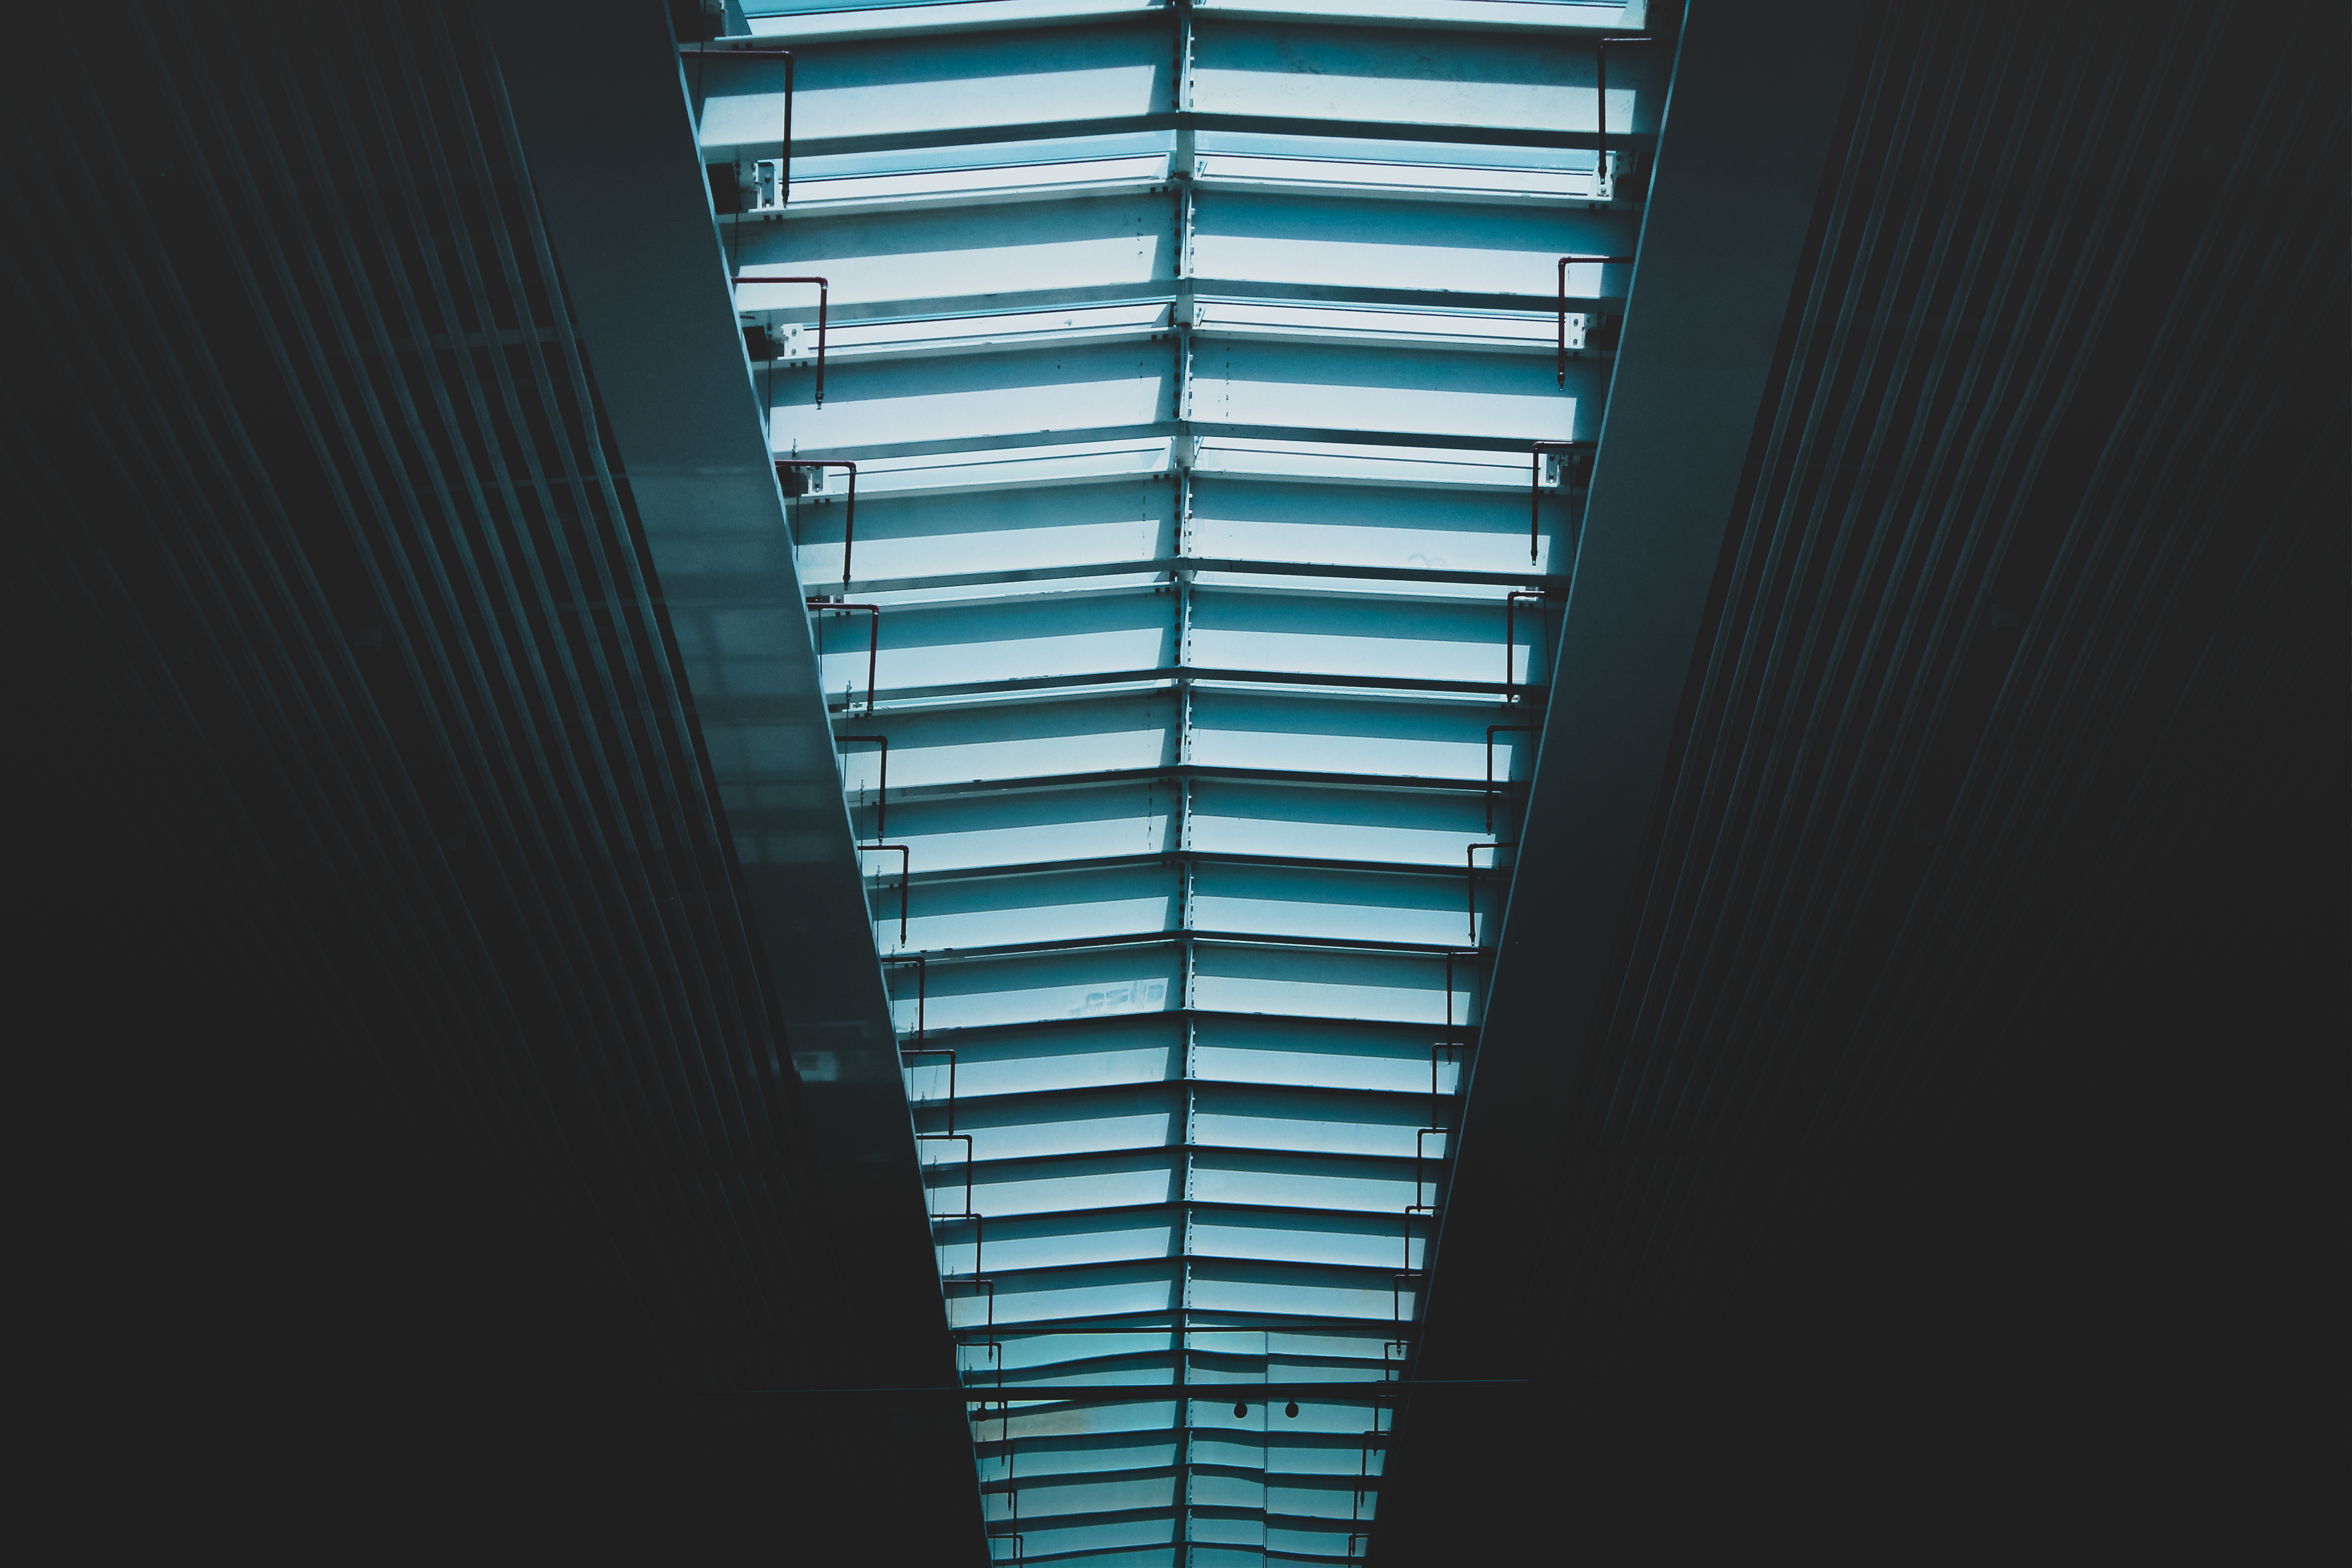
light, spiral, skyscraper, pattern, line, color, blue, lighting, interior design, design, symmetry, light fixture, shape, window covering